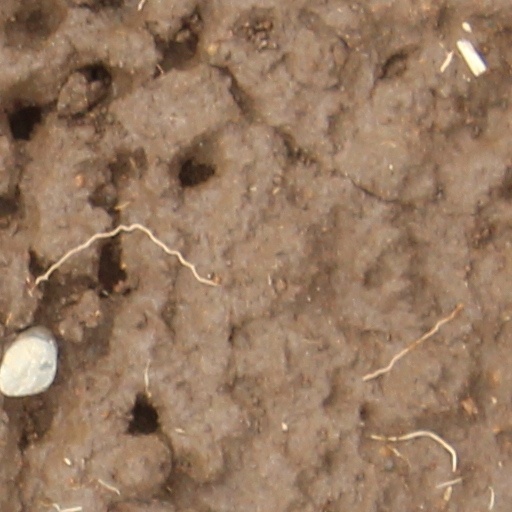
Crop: wheat